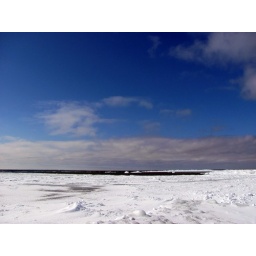
under big blue sky